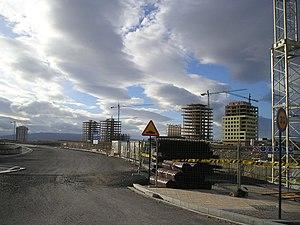
Cette liste des quartiers de Vitoria-Gasteiz, comprend les différents districts, quartiers et zones de la commune de Vitoria-Gasteiz, en Alava dans la communauté autonome du Pays basque.
Zabalgana est un nouveau macro-secteur de la ville Vitoria-Gasteiz en Pays basque dans la province d'Alava.